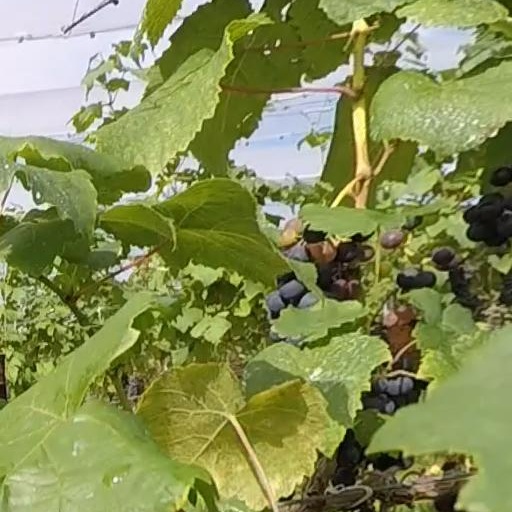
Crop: grape